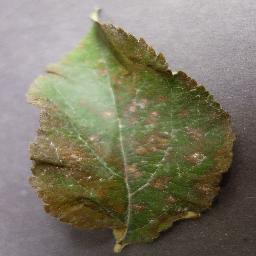
Label: Apple___Cedar_apple_rust